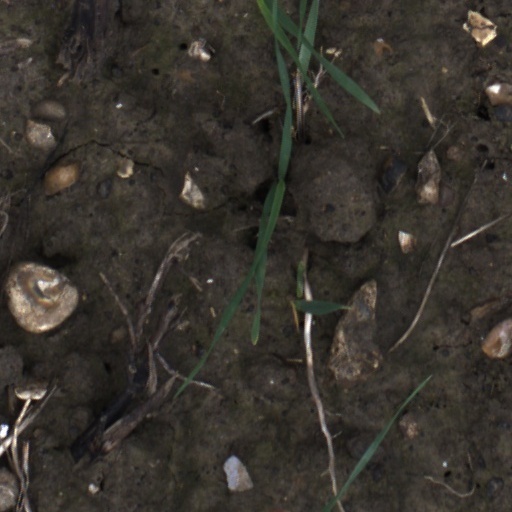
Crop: wheat